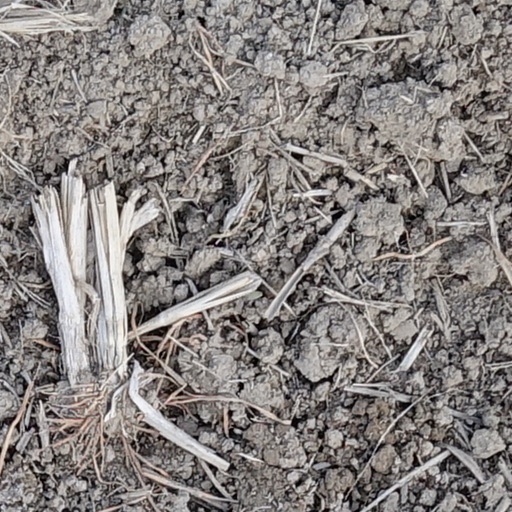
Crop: wheat